Helen Nissenbaum

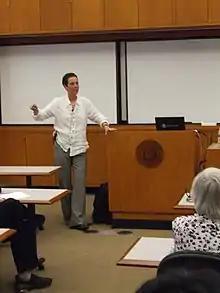
Nissenbaum in 2008

Helen Nissenbaum is professor of information science at Cornell Tech. She is best known for the concept of "contextual integrity" and her work on privacy, privacy law, trust, and security in the online world. Specifically, contextual integrity has influenced the United States government's thinking about privacy issues. Nissenbaum co-created the TrackMeNot and AdNauseam browser extensions, which demonstrated the use of obfuscation to maintain user privacy.